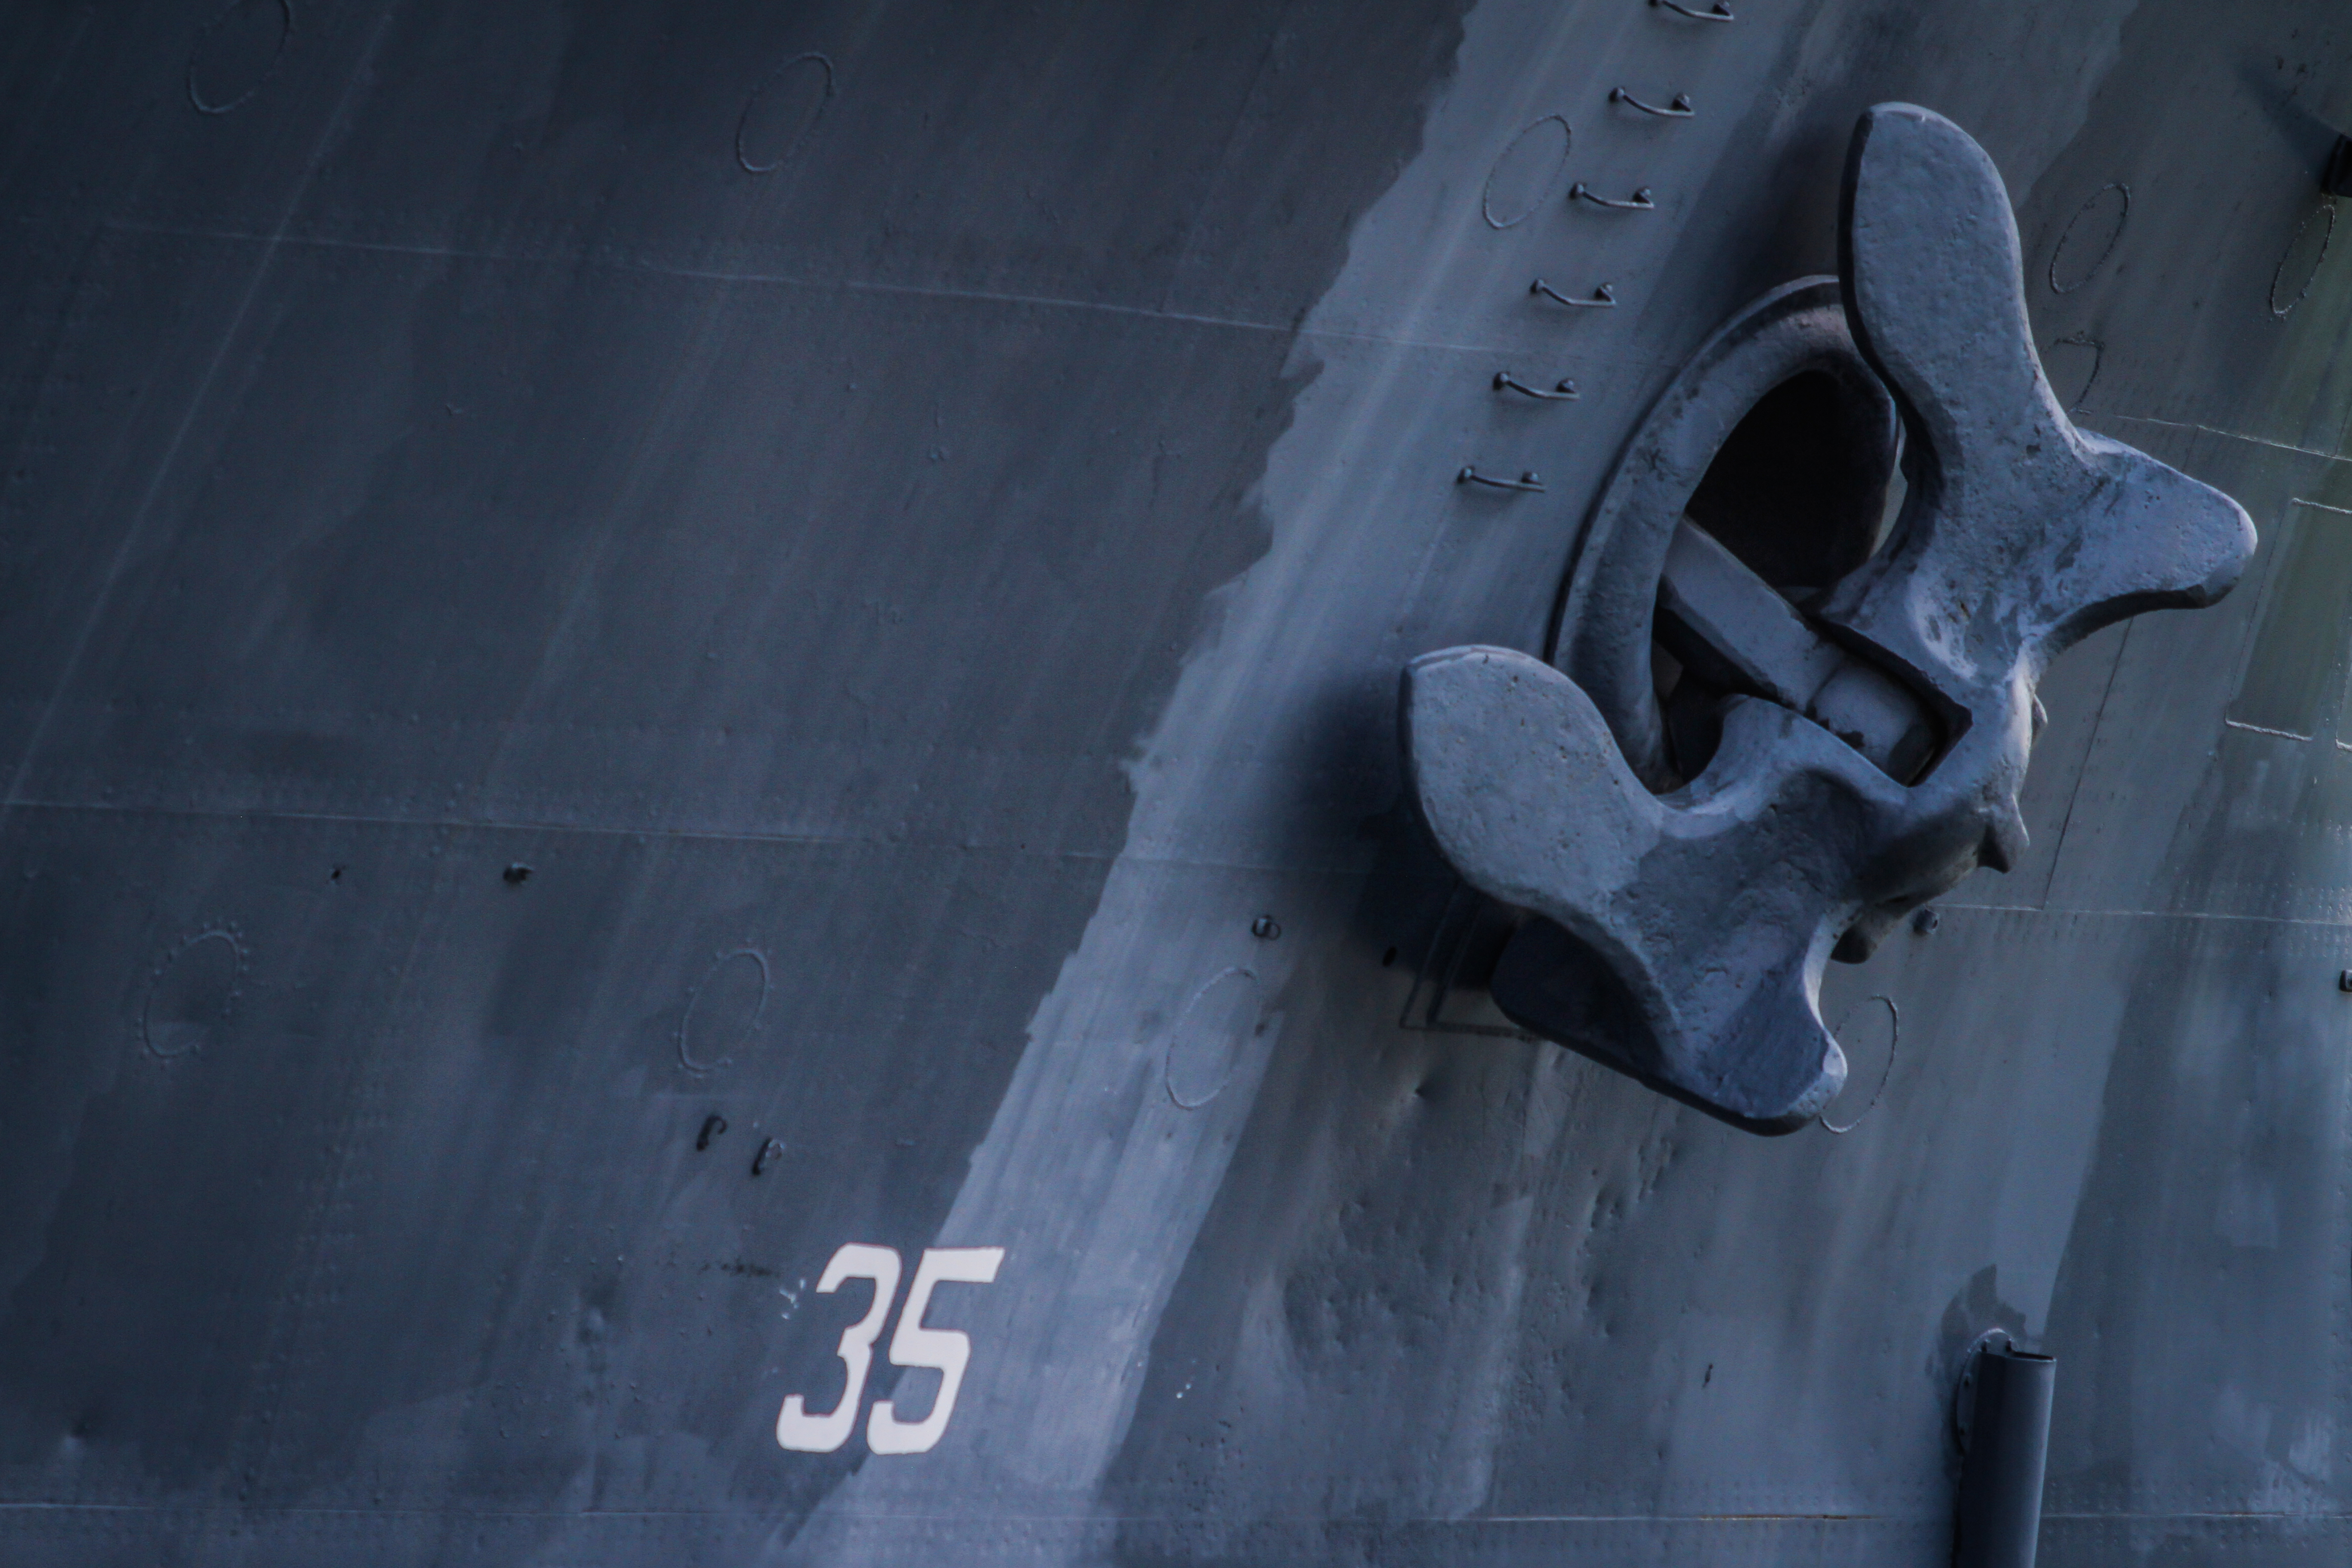
battleships, blue, footwear, shoe, architecture, photography, space, cement, concrete, metal, art